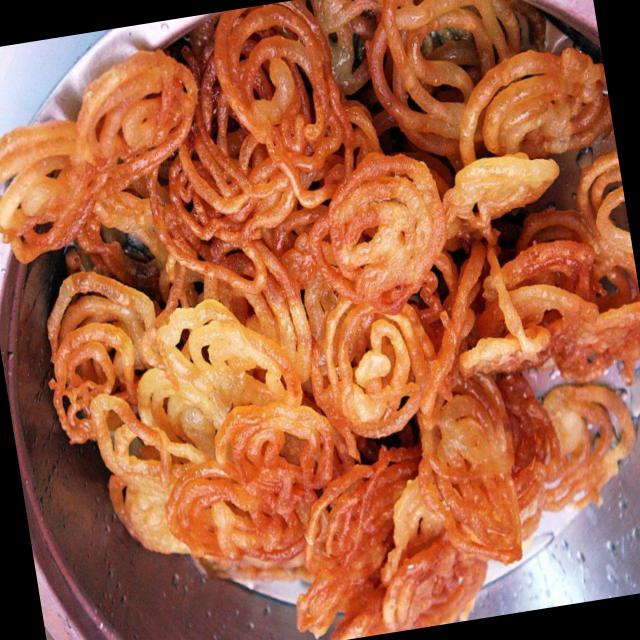
Dish: jalebi